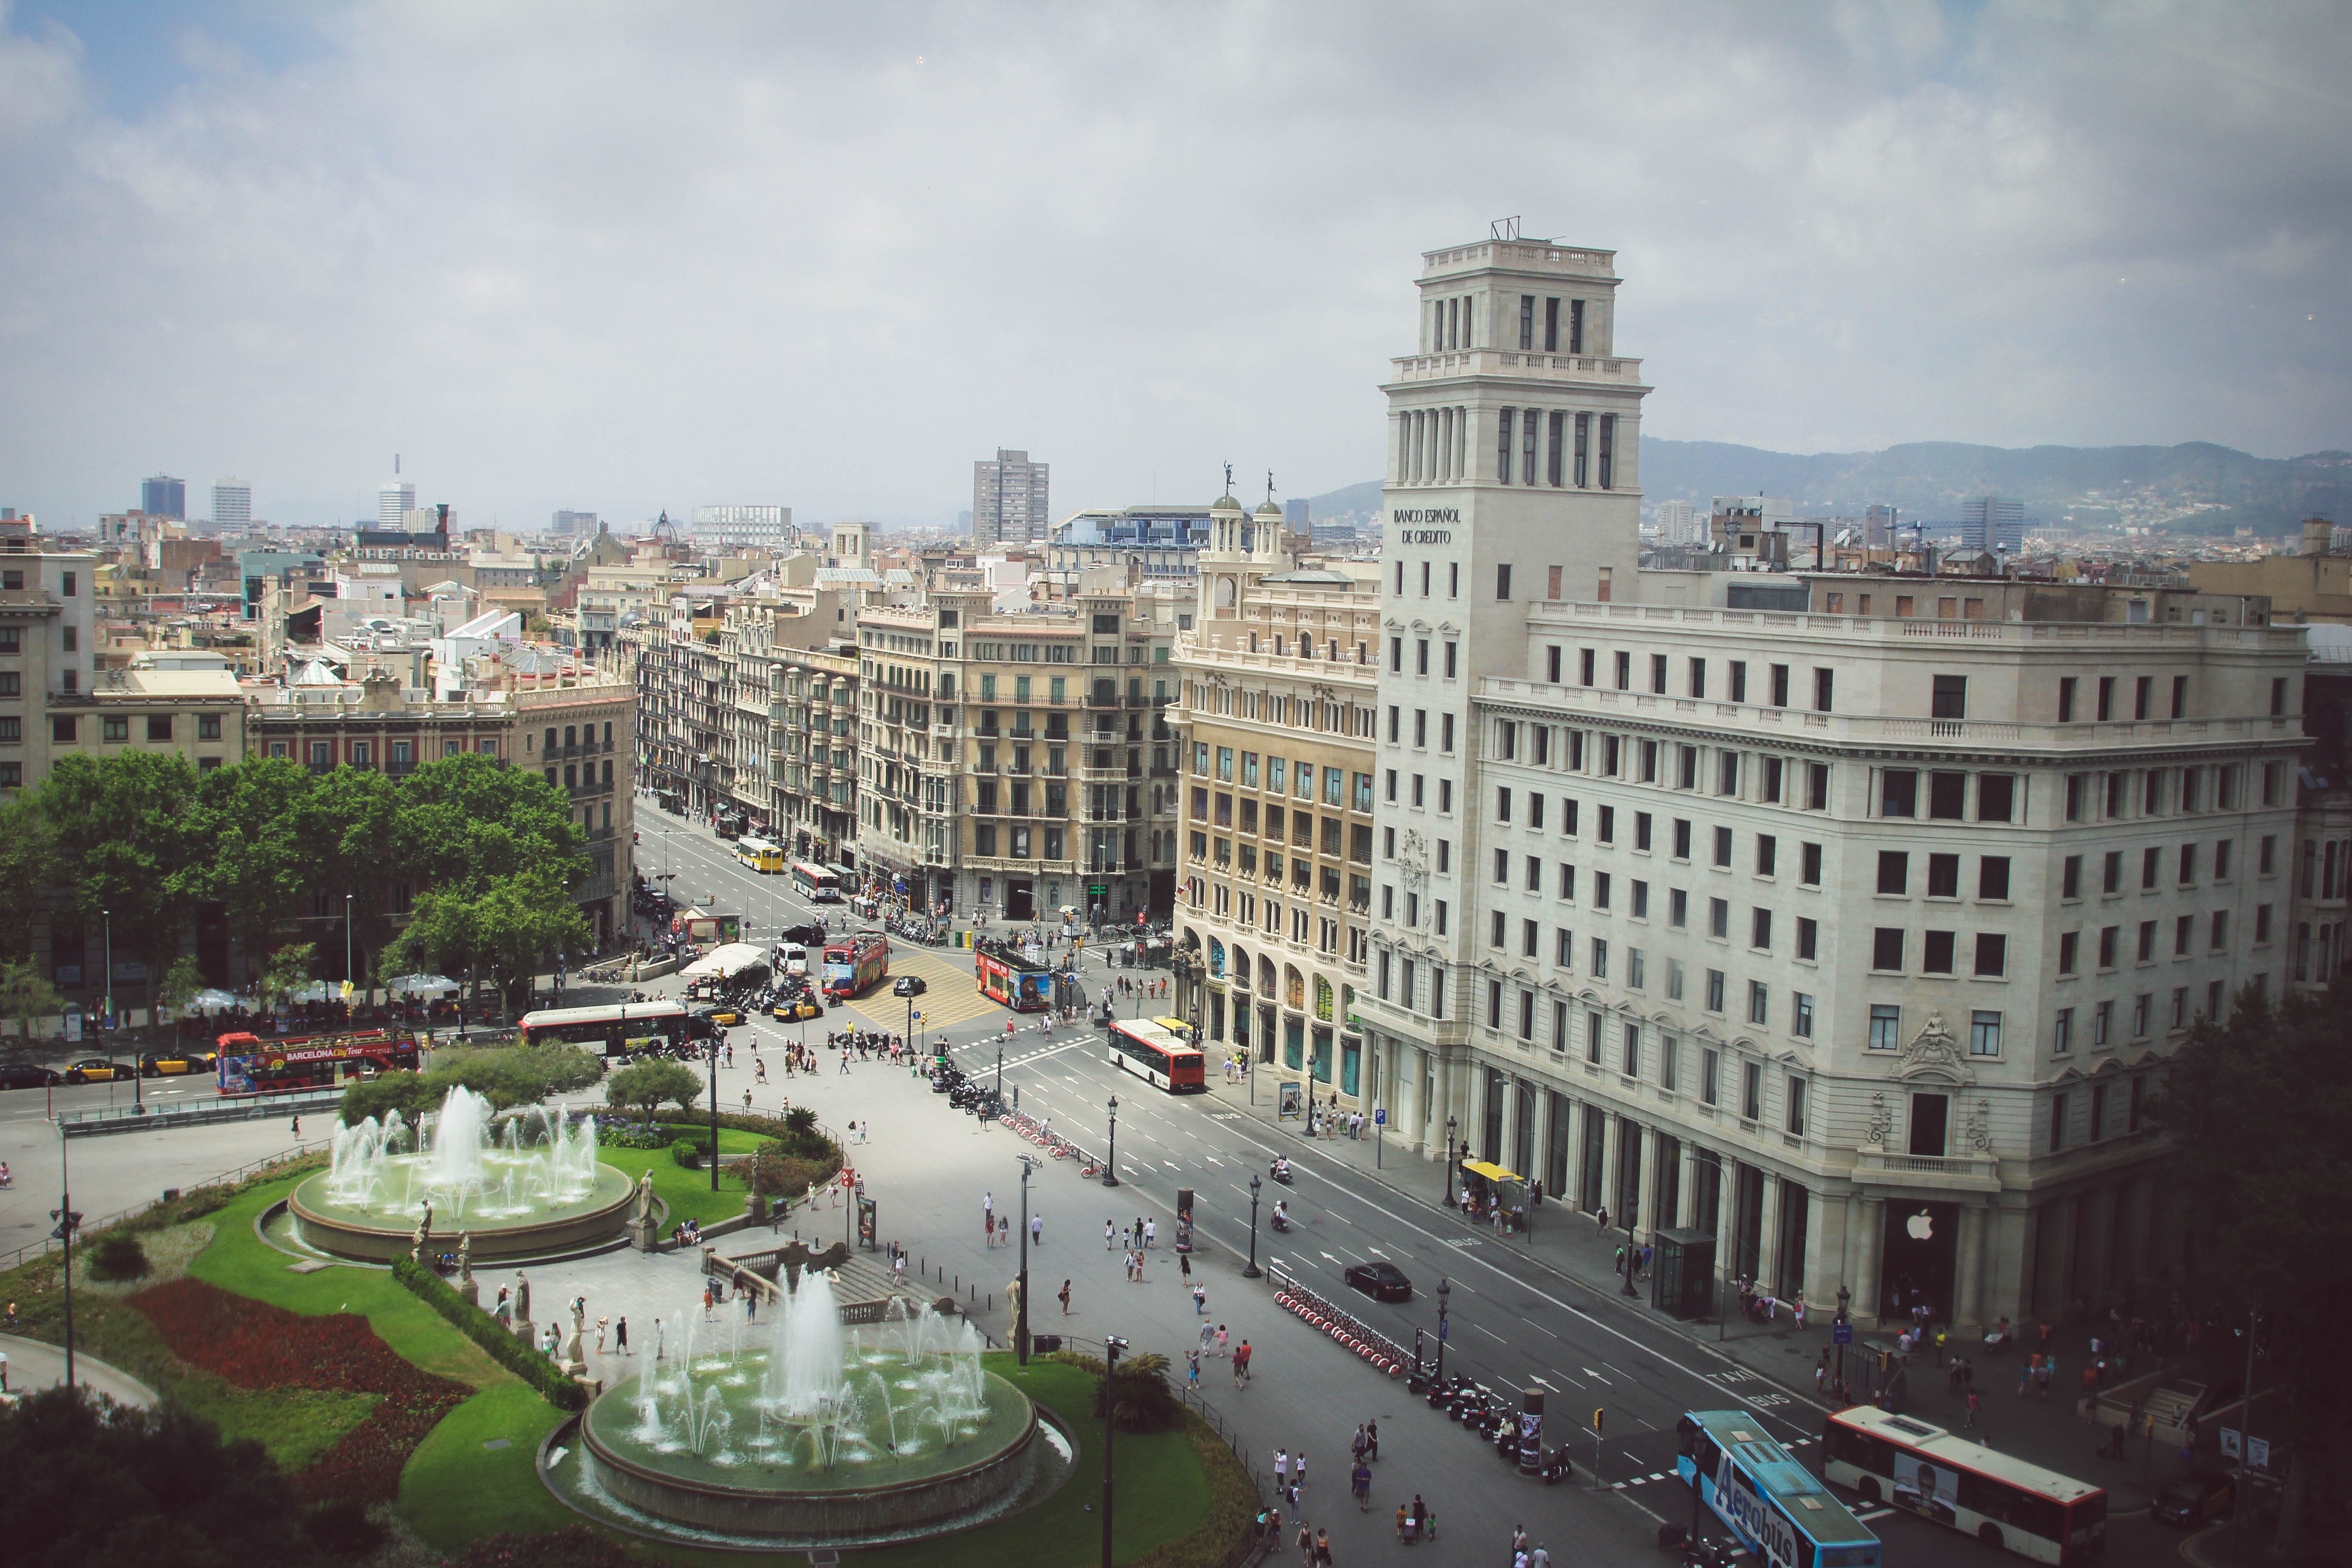
architecture, skyline, town, palace, city, cityscape, panorama, downtown, line, plaza, landmark, barcelona, tower block, grey, spain, town square, metropolis, aerial photography, urban area, human settlement, metropolitan area